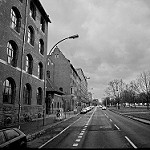
Label: street